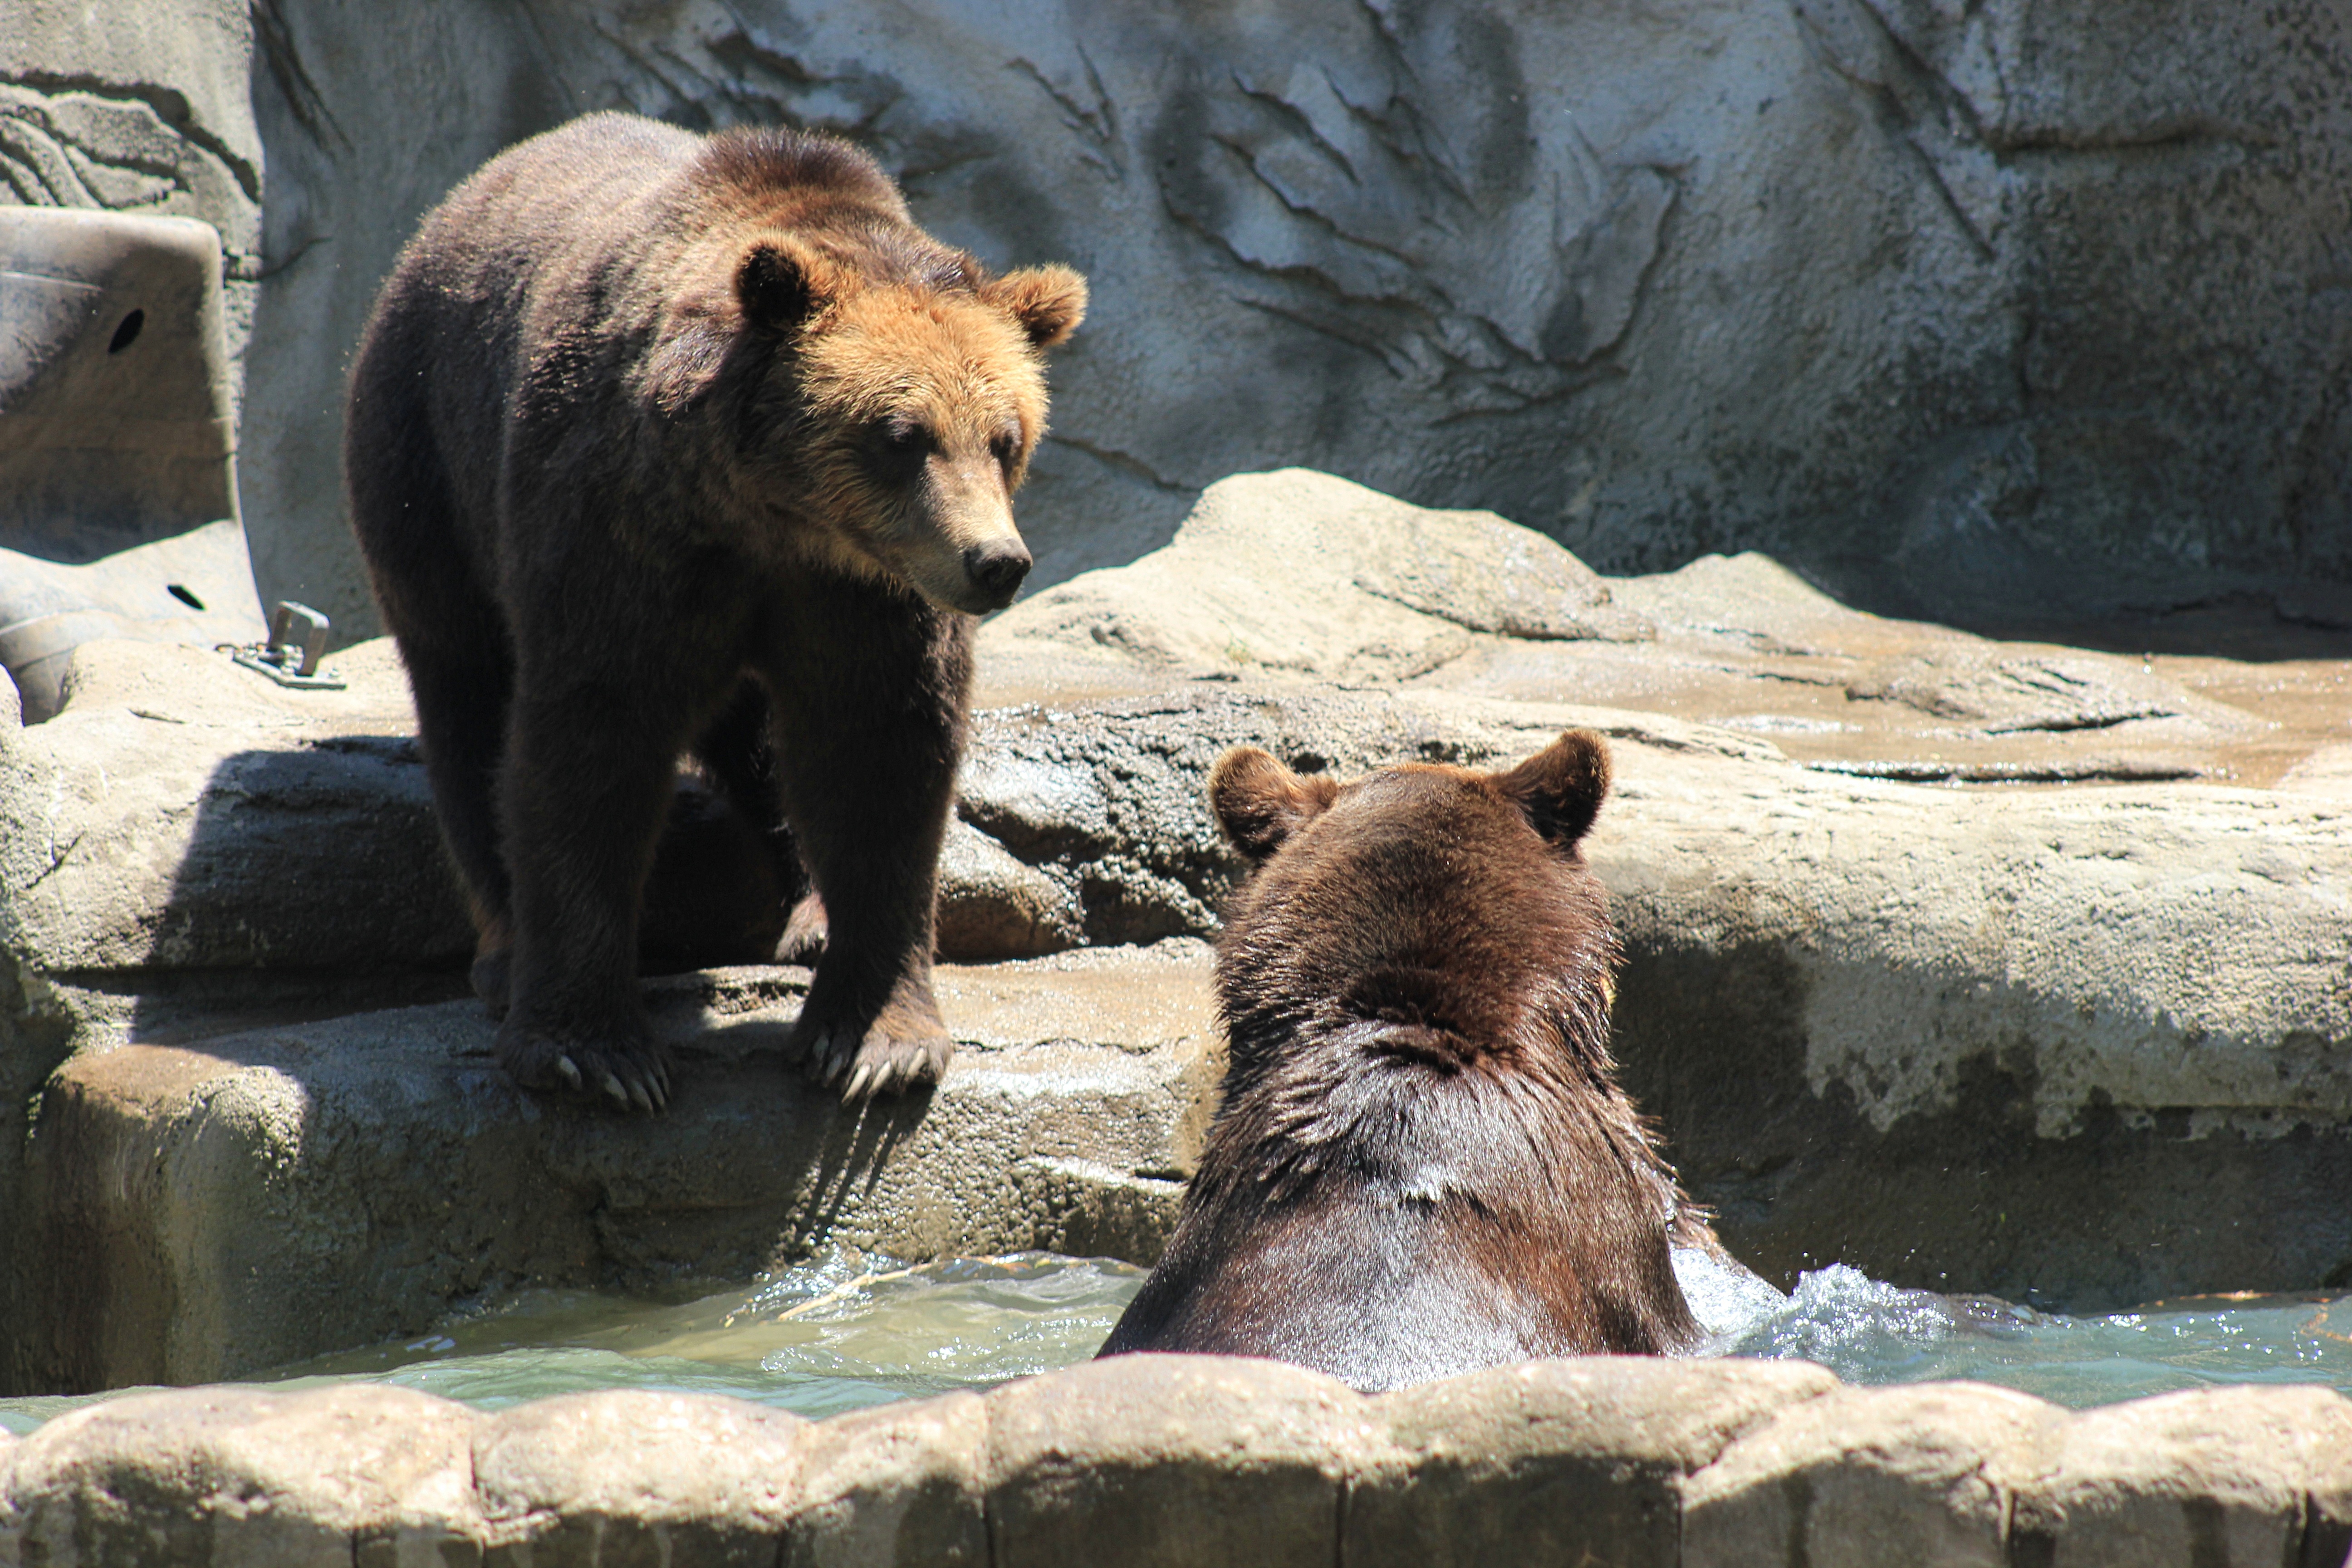
recreation, bear, wildlife, wild, zoo, brown, mammal, fauna, claw, brown bear, animals, furry, vertebrate, creature, grizzly bear, brown bears, outdoor recreation, bears exhibit